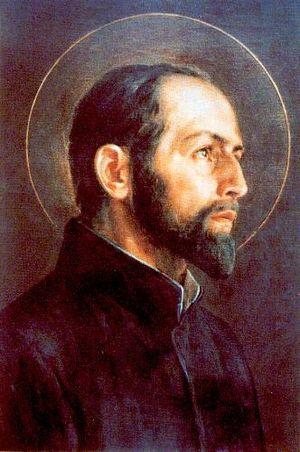
Cette liste concerne les saints et les bienheureux, reconnus comme tels par l'Église catholique, ayant vécu au XVIᵉ siècle.